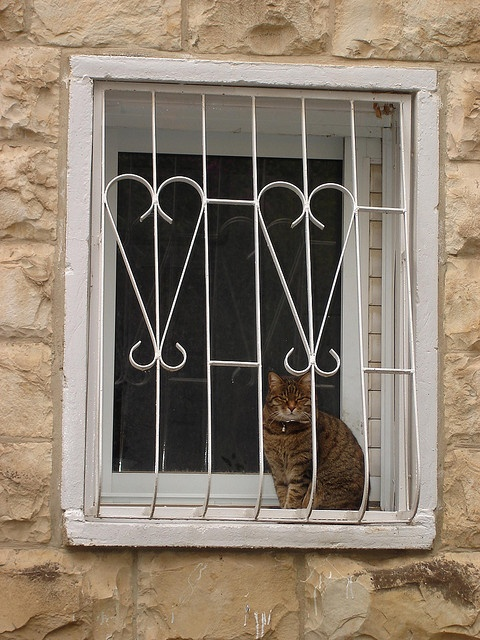
A cat that is sitting behind a gate.
a cat is standing behind a bar in a window
a cat sitting between a window and security bar
this is a cat sitting in a window
There is a cat sitting on a window perch.